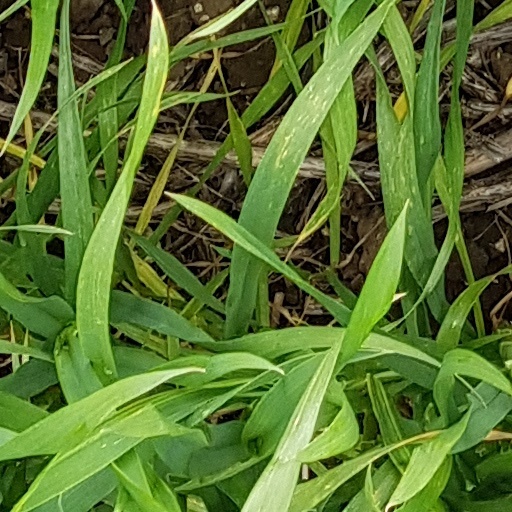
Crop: wheat